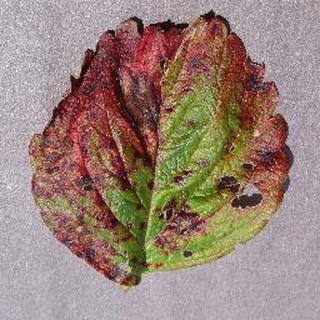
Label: strawberry_leaf_scorch